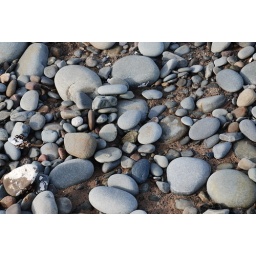
And being at the beach rocks - especially in December!